Witherspoon Institute

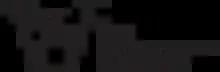

The Witherspoon Institute is a social conservative think tank in Princeton, New Jersey founded in 2003 by Princeton University professor Robert P. George, Luis Tellez, and others involved with the James Madison Program in American Ideals and Institutions. Named after John Witherspoon, one of the signers of the United States Declaration of Independence, the institute's fellows include Harold James, John Joseph Haldane, and James R. Stoner Jr.